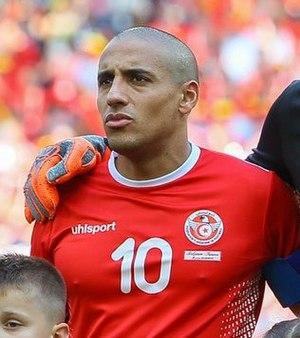
Cette liste des meilleurs buteurs en équipe de Tunisie de football contient les joueurs de football qui ont joué pour l'équipe nationale de Tunisie et qui sont classés en fonction de leur nombre de buts marqués. L'équipe nationale, qui représente la Tunisie dans le football international, est mise en place par la Fédération tunisienne de football et y participe en tant que membre de la Confédération africaine de football.
Le concours du meilleur footballeur tunisien de l'année est institué par l'agence Tunis Afrique Presse en 2012, via un référendum ouvert aux journalistes sportifs, entraîneurs et techniciens, mais aussi sur son site web pour désigner le meilleur footballeur tunisien de l'année.
Wahbi Khazri, né le 8 février 1991 à Ajaccio, est un footballeur international tunisien évoluant au poste de milieu offensif ou d'attaquant à l'AS Saint-Étienne.